Jungfrau

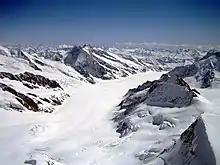
View over of the Aletsch Glacier and Concordia from the summit of the Jungfrau

In 1811, the brothers Johann Rudolf (1768–1825) and Hieronymus Meyer, sons of Johann Rudolf Meyer (1739–1813), the head of a rich merchant family of Aarau, along with several servants and a porter picked up at Guttannen, first reached the Valais by way of the Grimsel, and crossed the Beich Pass, a glacier pass over the Oberaletsch Glacier, to the head of the Lötschen valley. There, they added two local chamois hunters, Alois Volken and Joseph Bortis, to their party and traversed the Lötschenlücke before reaching the Aletschfirn (the west branch of the Aletsch Glacier), where they established the base camp, north of the Aletschhorn. After the Guttannen porter was sent back alone over the Lötschenlücke, the party finally reached the summit of the Jungfrau by the Rottalsattel on August 3. They then recrossed the two passes named to their point of departure in Valais, and went home again over the Grimsel.